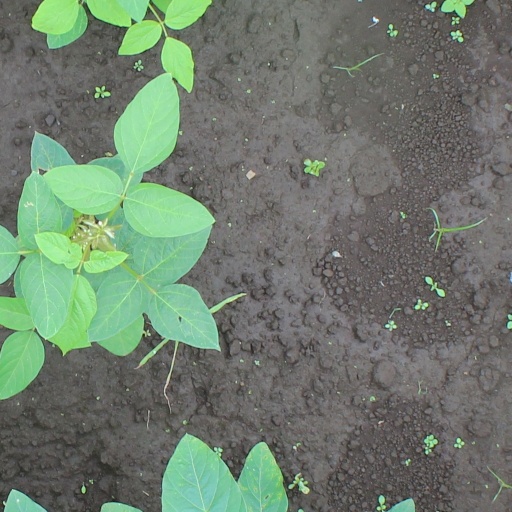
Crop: soybean